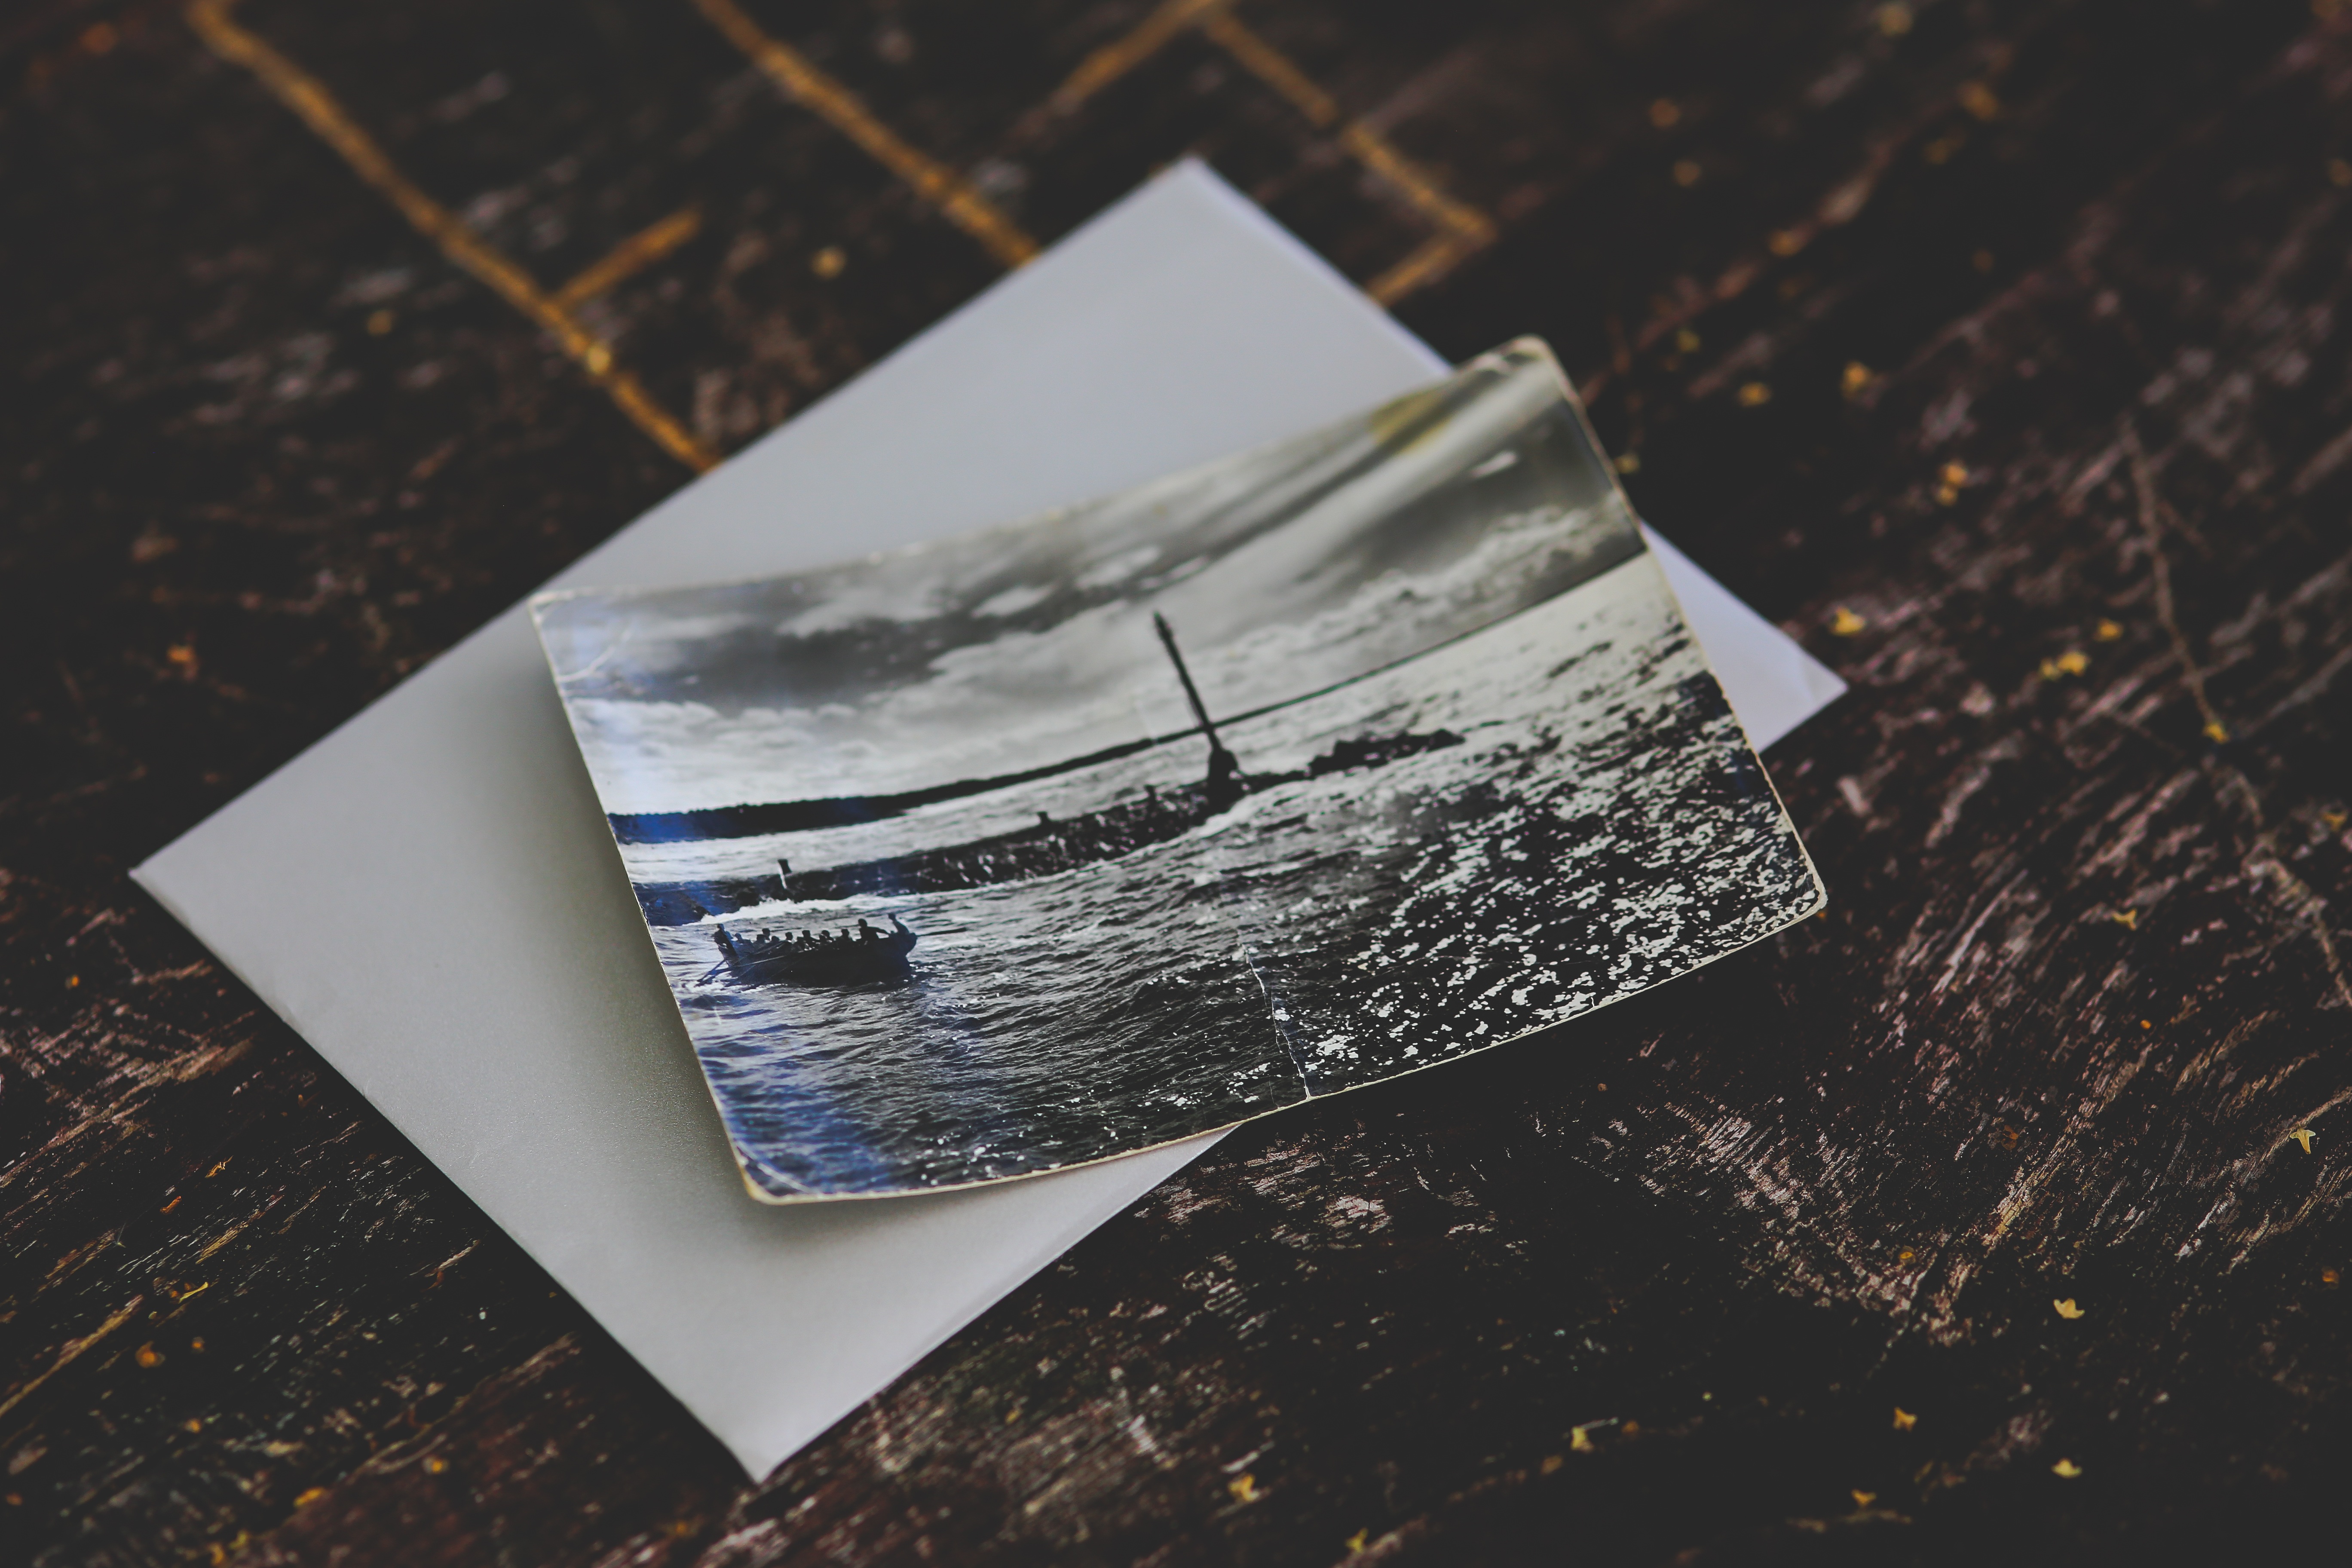
sea, lighthouse, vintage, old, vacation, holiday, material, black white, brand, bw, little, postcard, far away